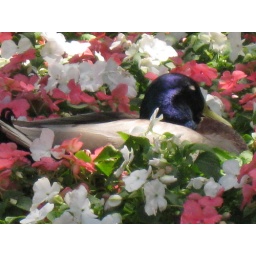
A duck sleeping in the flowers. It was real but it took some convincing to get Laura to believe it.